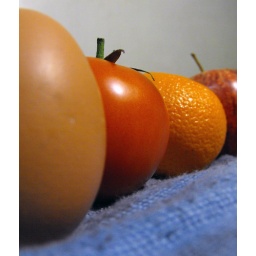
There is always a black sheep in a group :).